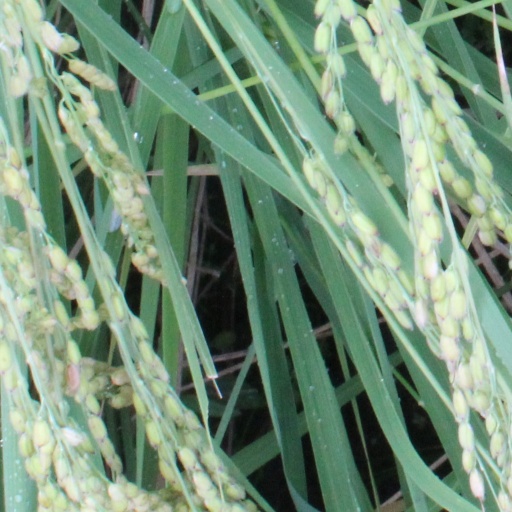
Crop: rice